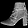
Label: Ankle boot